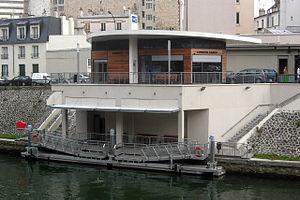
Corentin Cariou est une station de la ligne 7 du métro de Paris, située dans le 19ᵉ arrondissement de Paris.